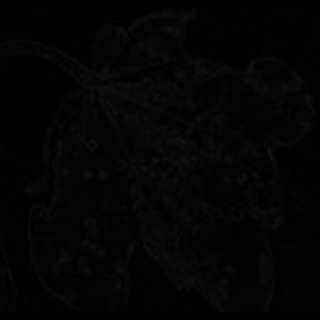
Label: cotton_bacterial_blight